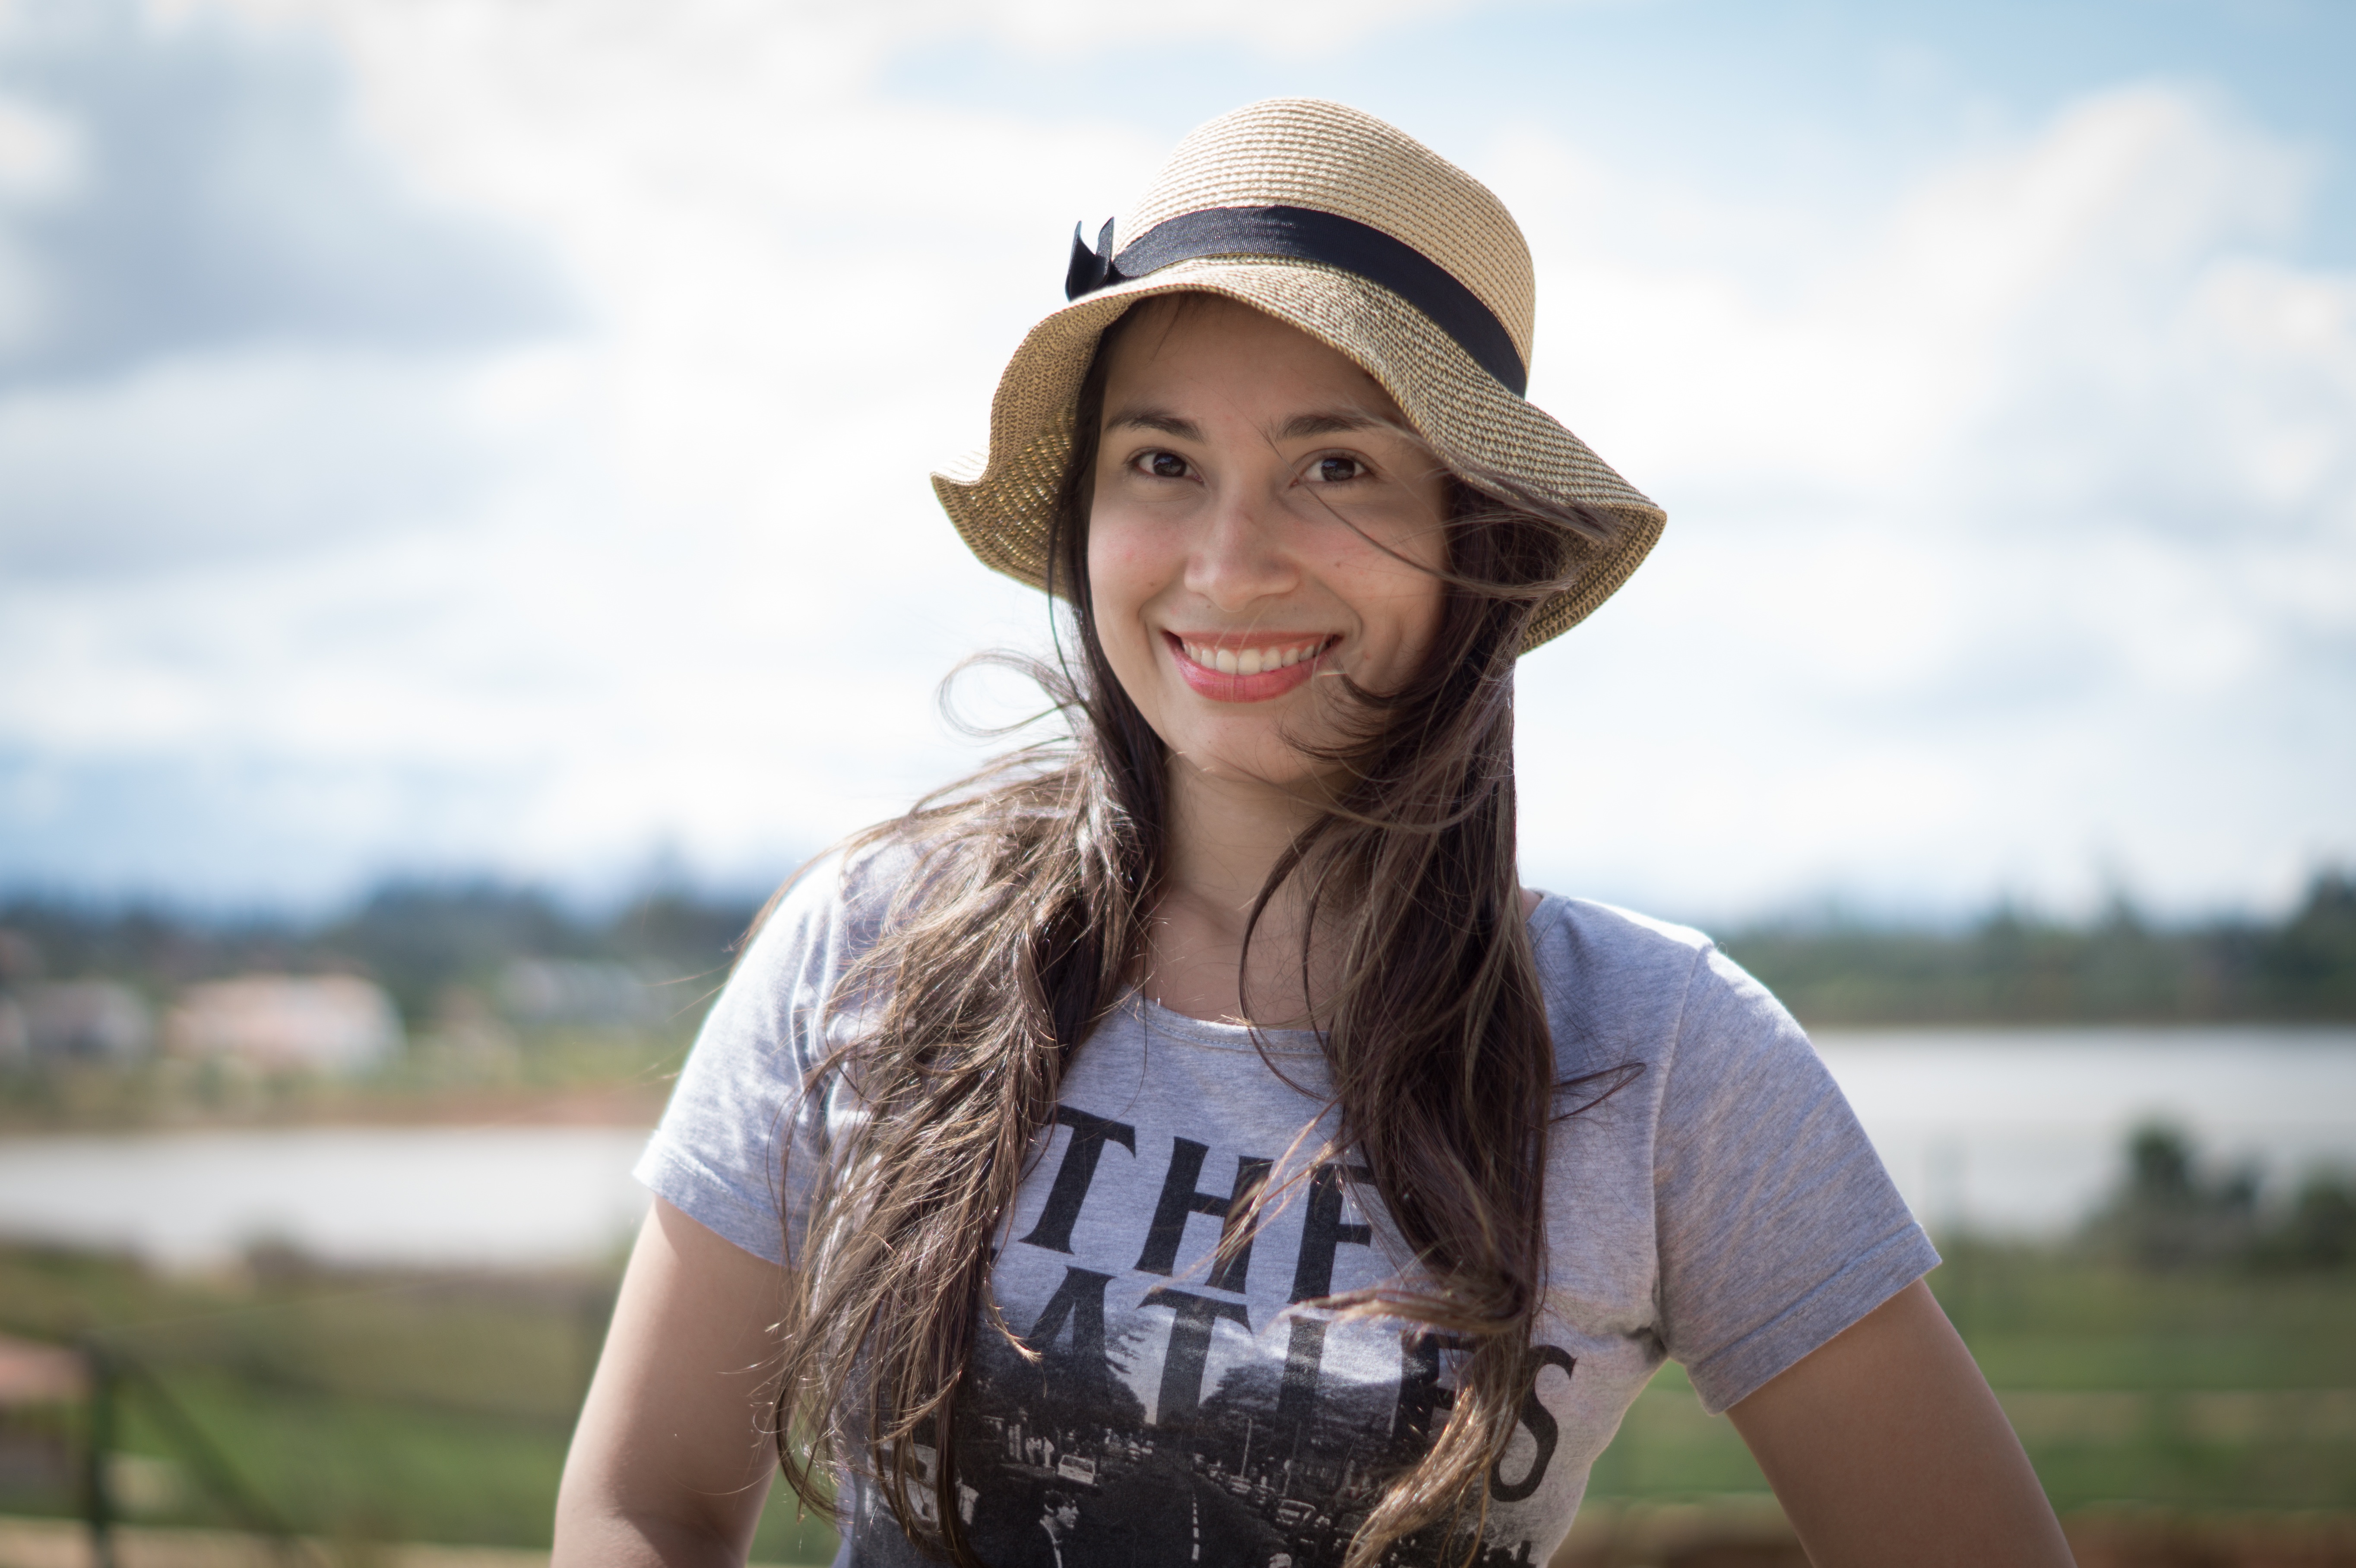
person, people, girl, portrait, spring, child, hat, facial expression, season, smile, cap, beauty